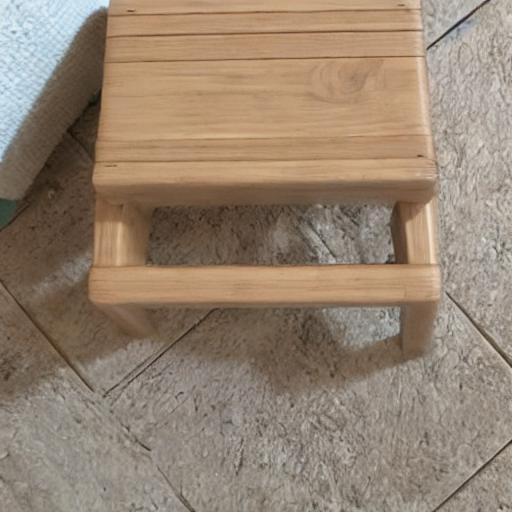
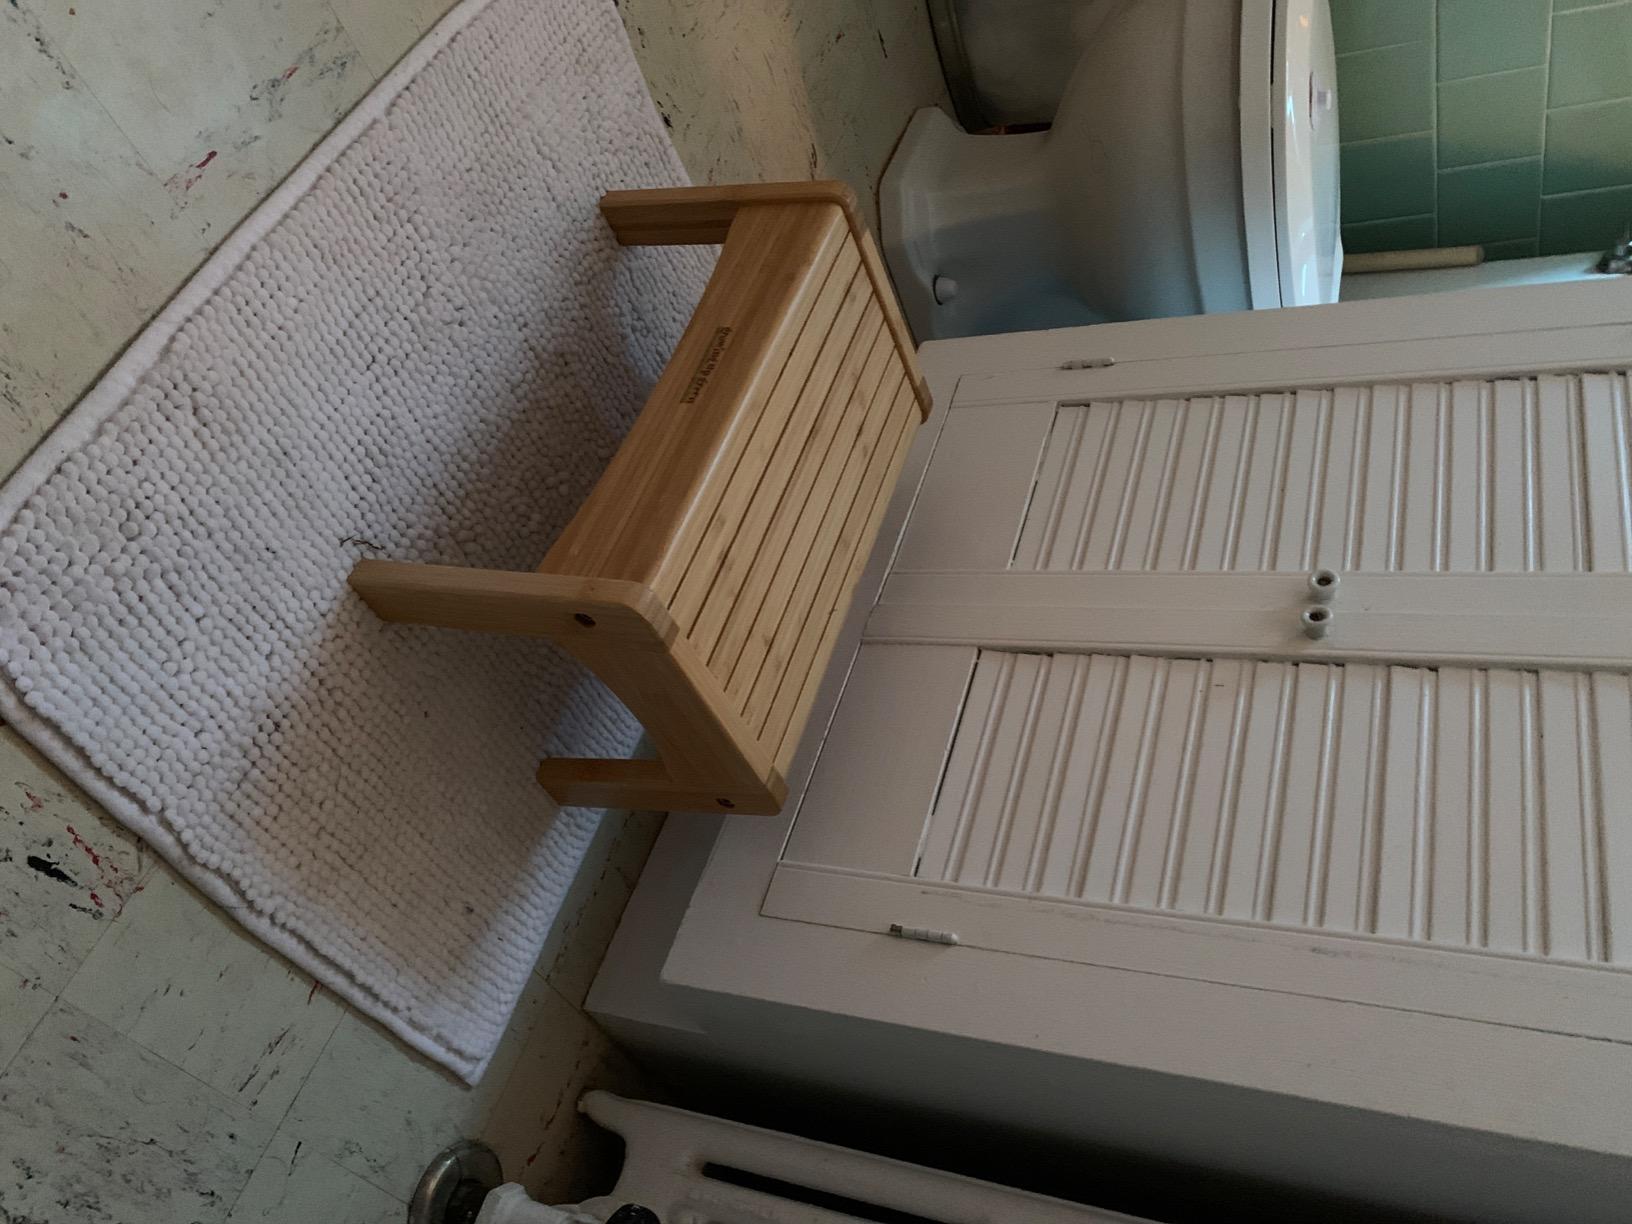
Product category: stool
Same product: no